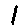
Label: 1